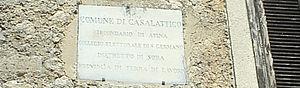
La Terre de Labour est un territoire italien, une région historique aujourd'hui située dans le Latium et en Campanie.